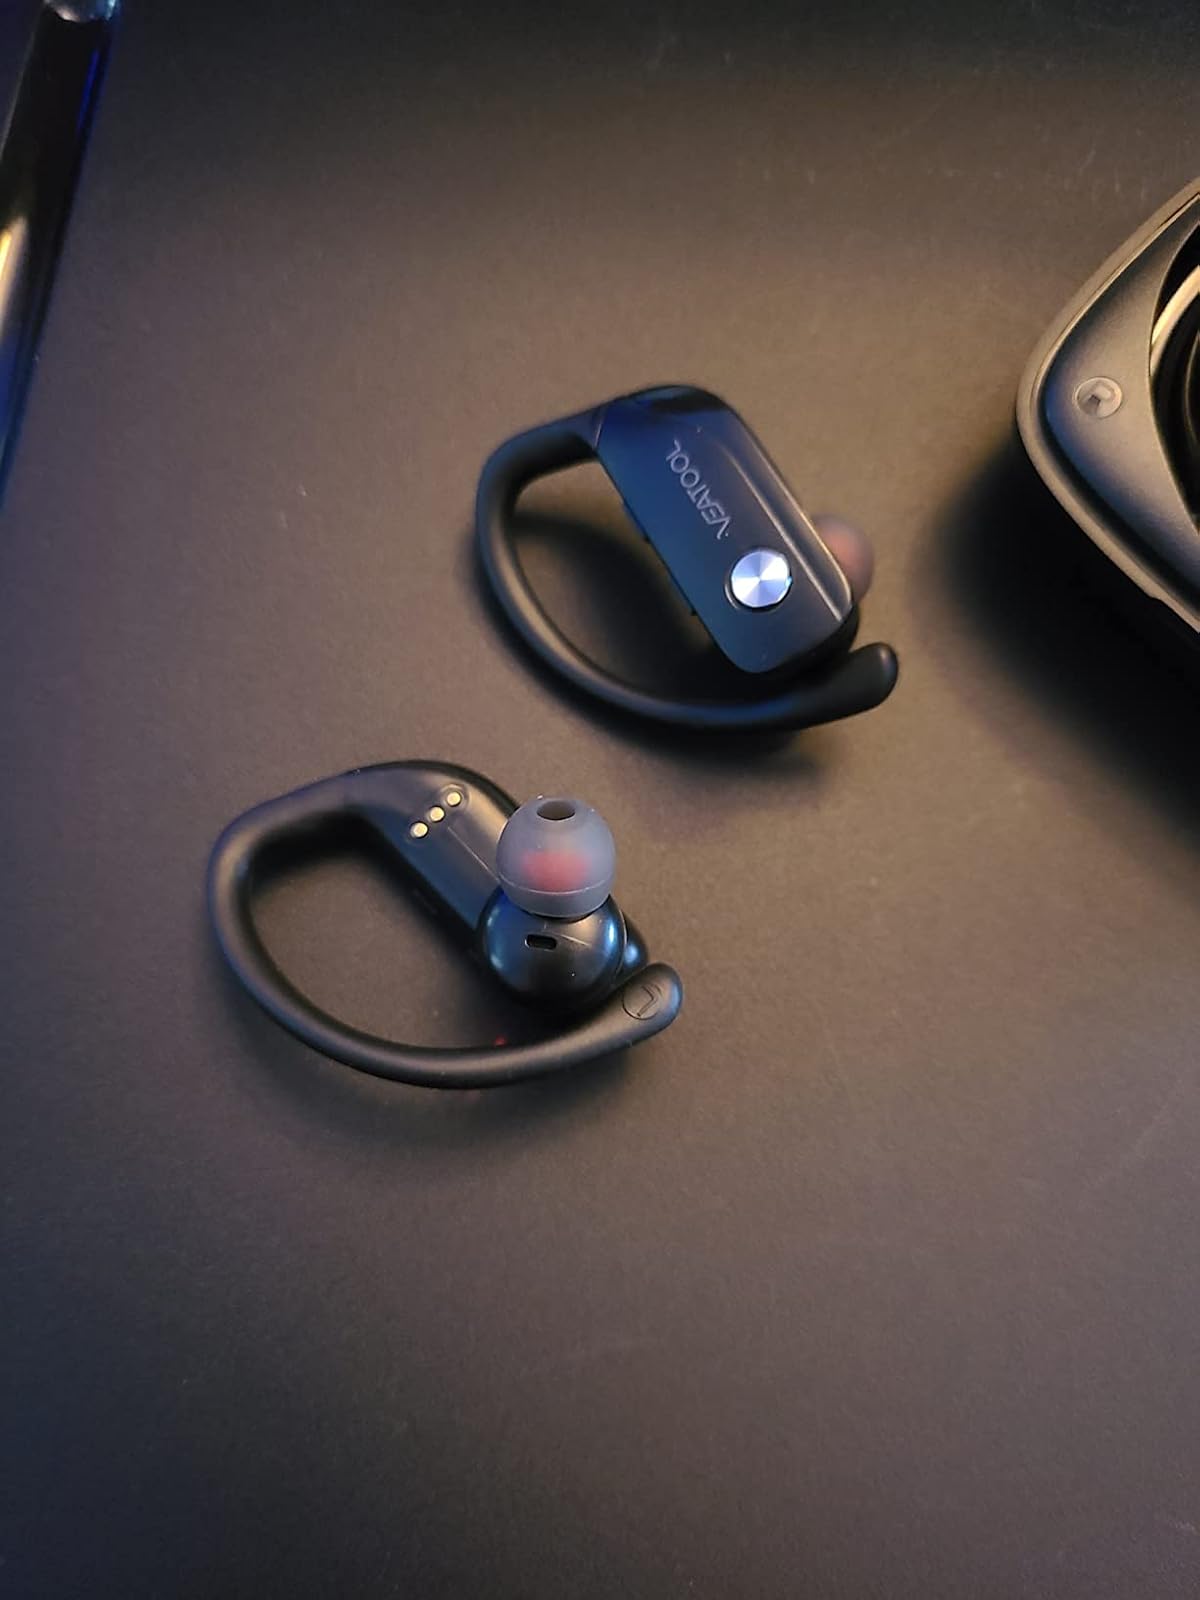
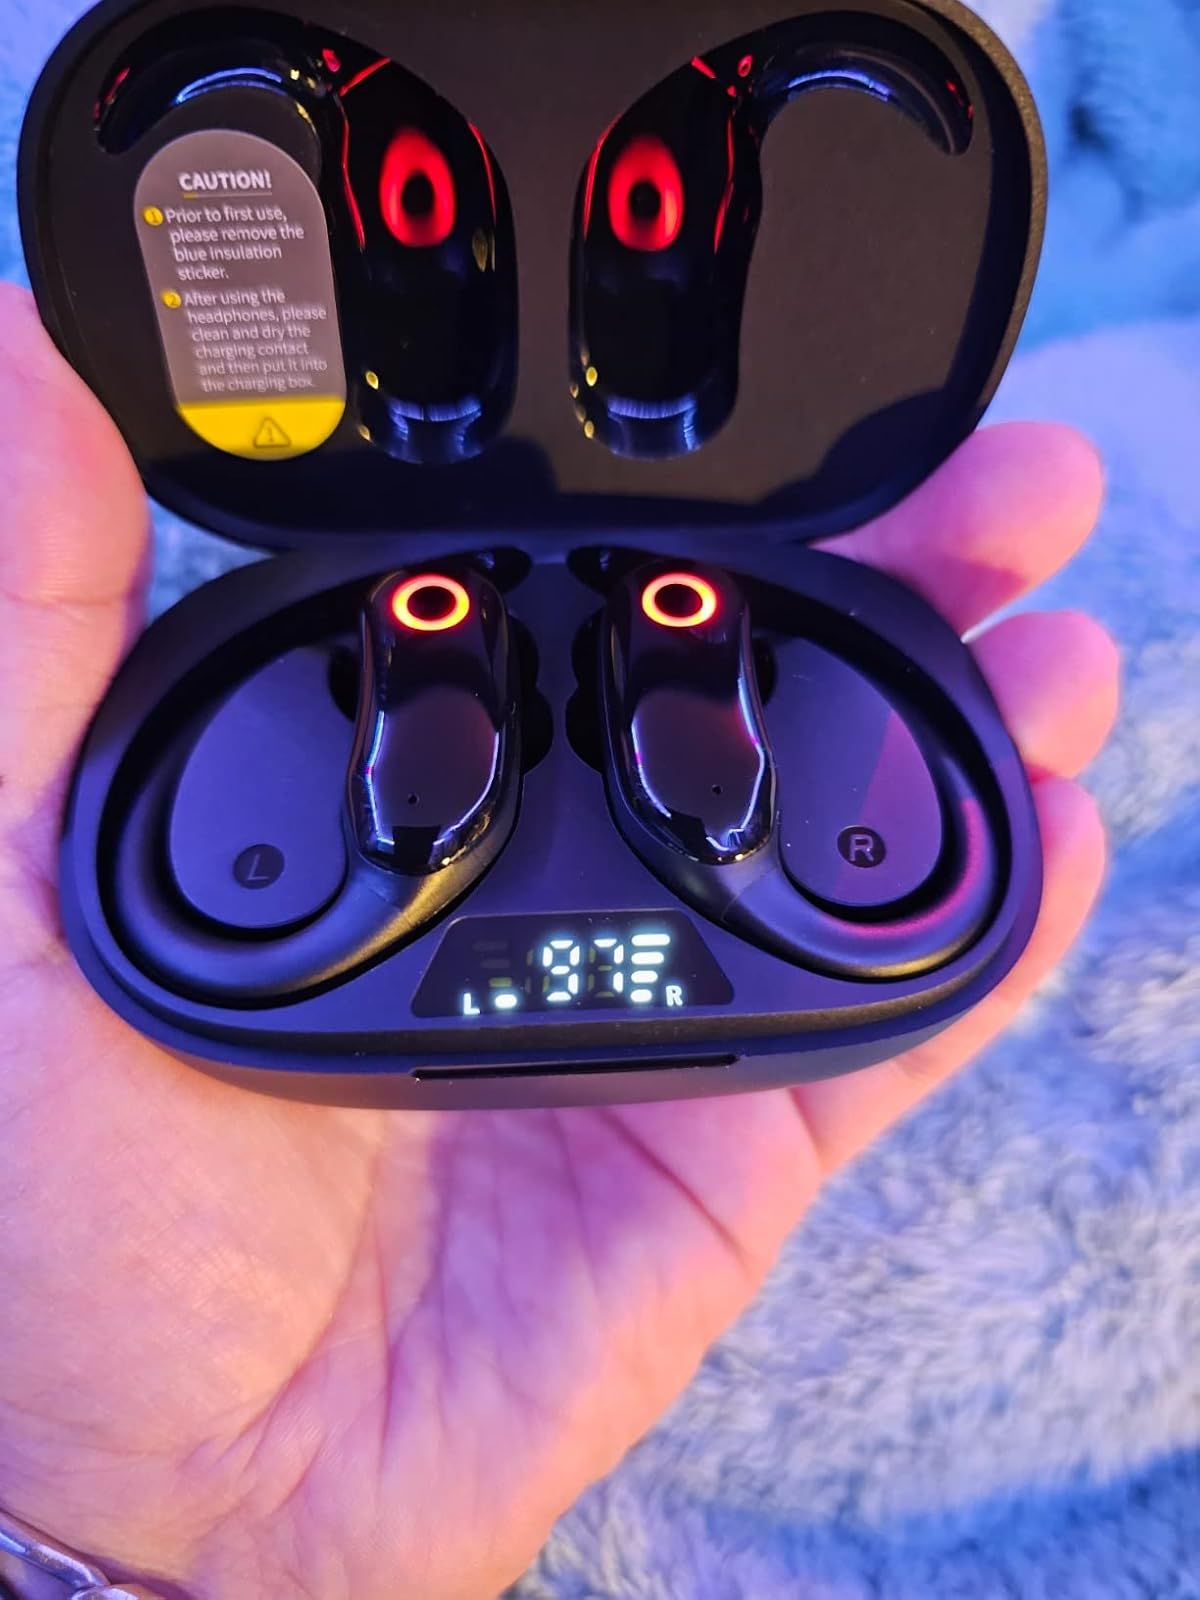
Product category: earbuds
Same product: no